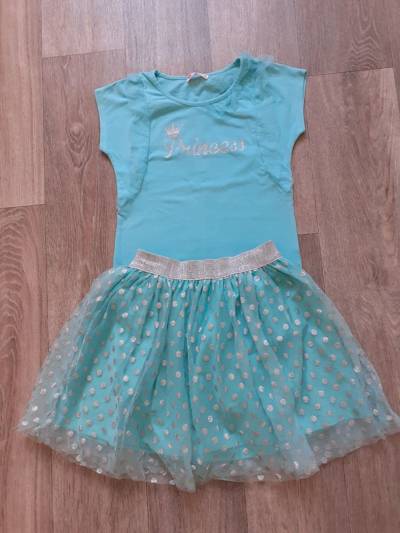
Waste category: clothes